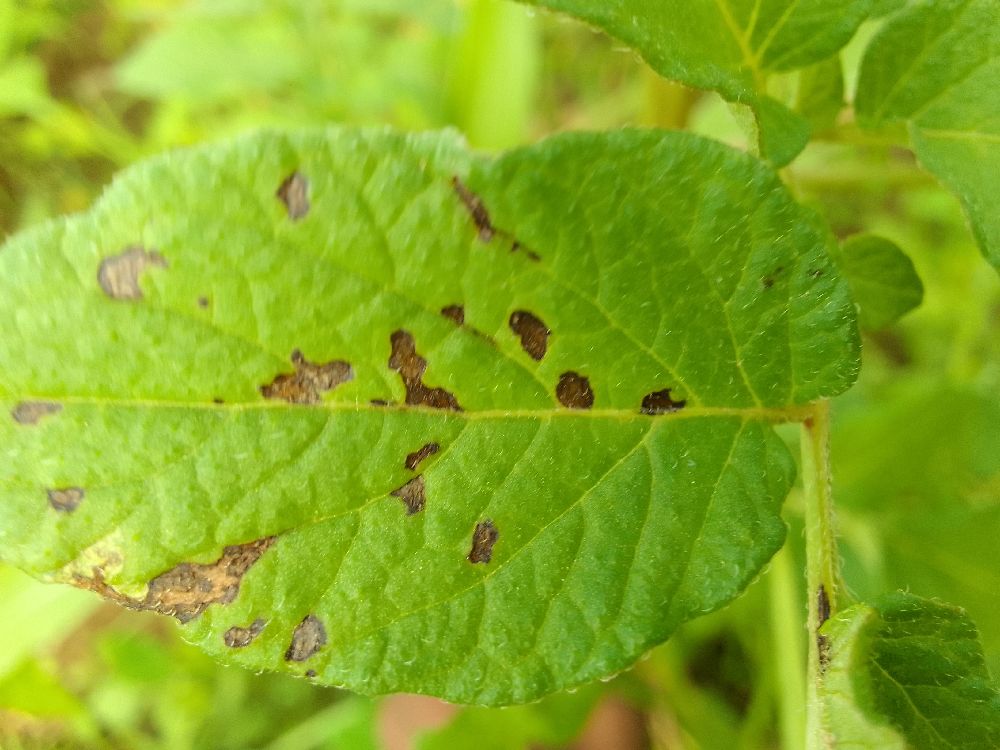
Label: Early blight